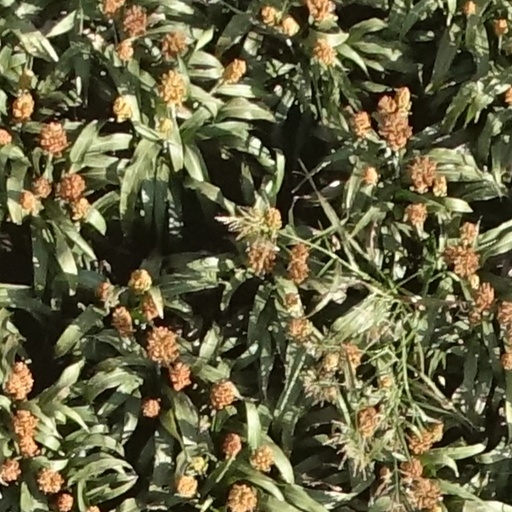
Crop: sorghum